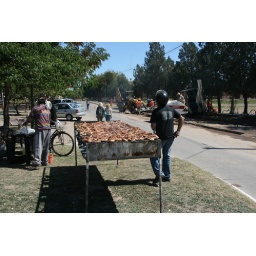
Motorcyclist walking up to a streetside stand selling barbecued chicken in Resistencia.